Pékin Fine Arts

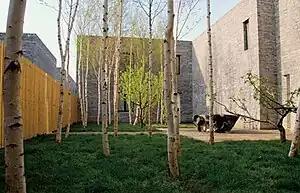
Pékin Fine Arts garden, Spring 2007

Pékin Fine Arts (Chinese: 北京艺门), is a contemporary art gallery in Beijing established in 2005, with a Hong Kong branch gallery opened in 2012. It was listed by "The New York Times" as one of the "top museums and galleries" in Beijing, and listed by Forbes as one of the ten galleries in Beijing from which to buy Chinese art.